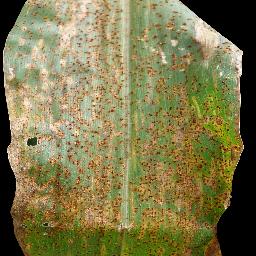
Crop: corn
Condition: (maize)_common_rust